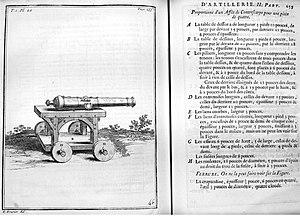
Mémoires d'artillerie, recueillis par M. Surirey de Saint Remy, exemplaire de la B.M. de Reims, troisième édition.
On appelle artillerie l'ensemble des armes collectives ou lourdes servant à envoyer, à grande distance, sur l'ennemi ou sur ses positions et ses équipements, divers projectiles de gros ou petit calibre : obus, boulet, roquette, missile, pour appuyer ses propres troupes engagées dans une bataille ou un siège. Le terme serait apparu environ au XIIIᵉ siècle, dérivant du vieux français artillier qui désignait les artisans, fabricants d'armes et équipements de guerre. Ces artisans ont été pendant longtemps les seuls spécialistes dans le service de ces armes puisqu'ils les fabriquaient et les essayaient avant livraison. C'est pourquoi, jusqu'au XVIIIᵉ siècle, ils étaient commissionnés par les souverains pour les servir à la guerre.